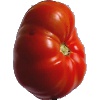
Label: Tomato 3